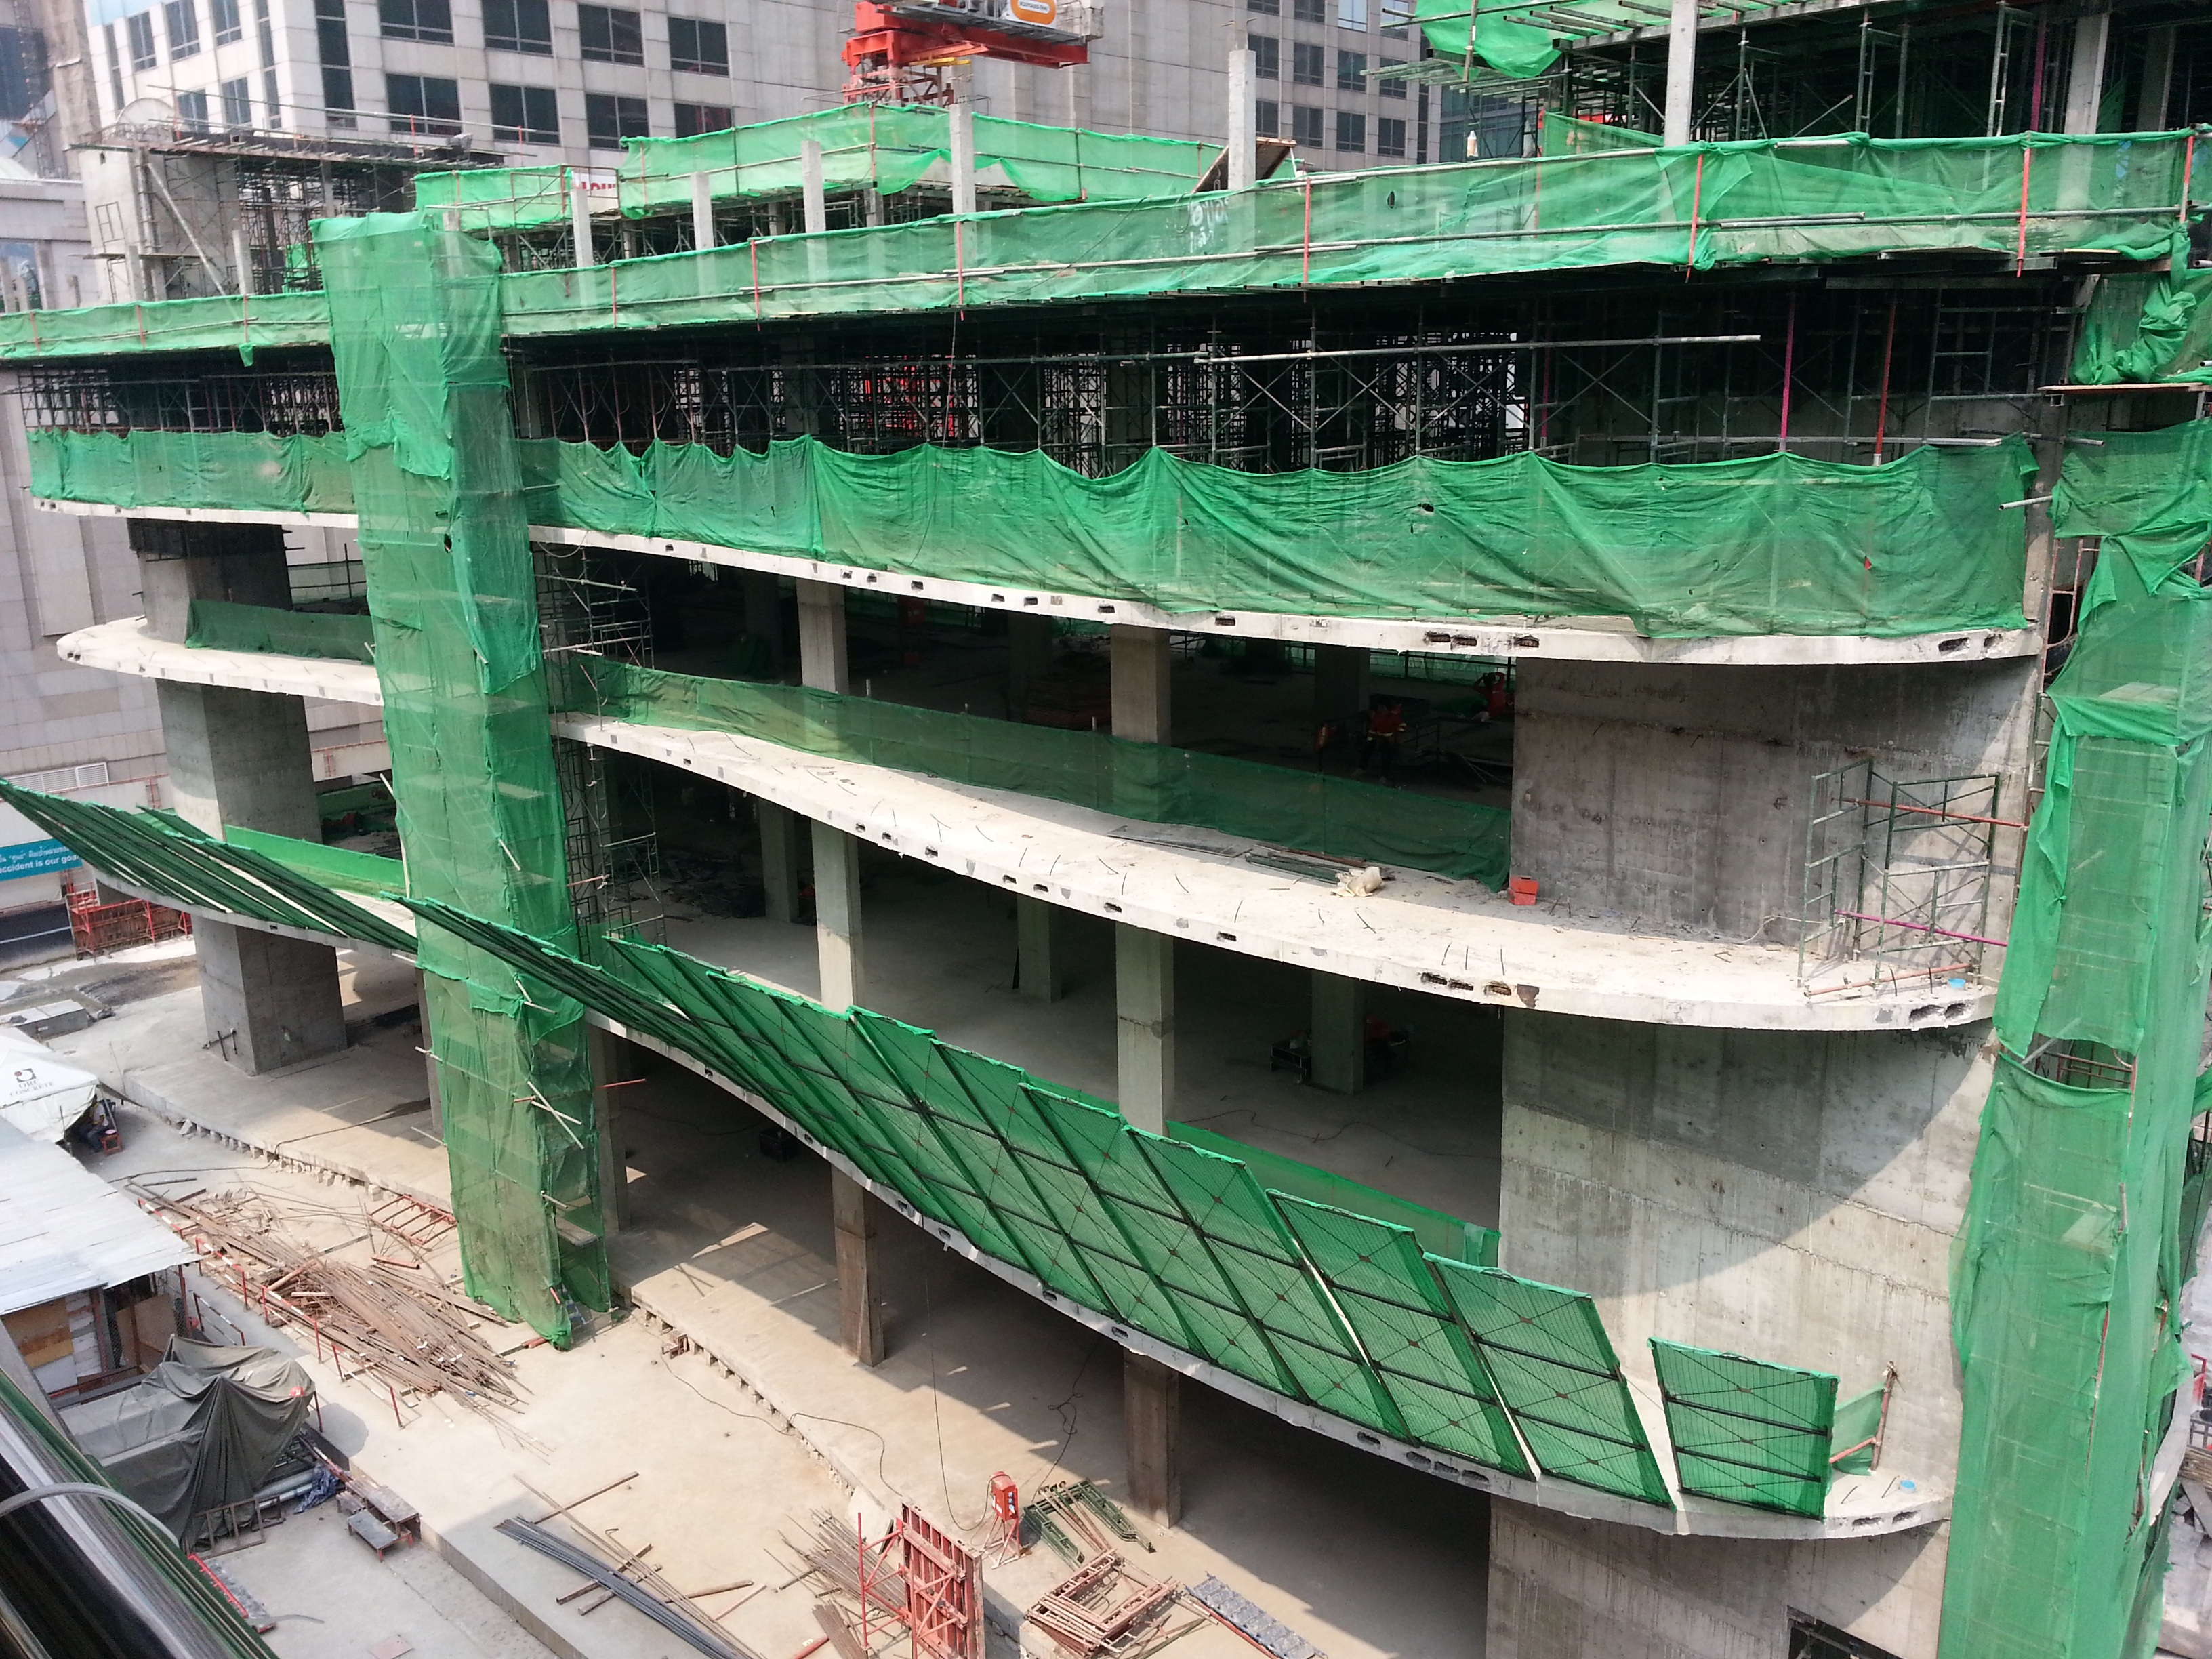
architecture, building, city, construction, green, facade, metropolis, condominium, parking space, urban area, residential area, metropolitan area, site view